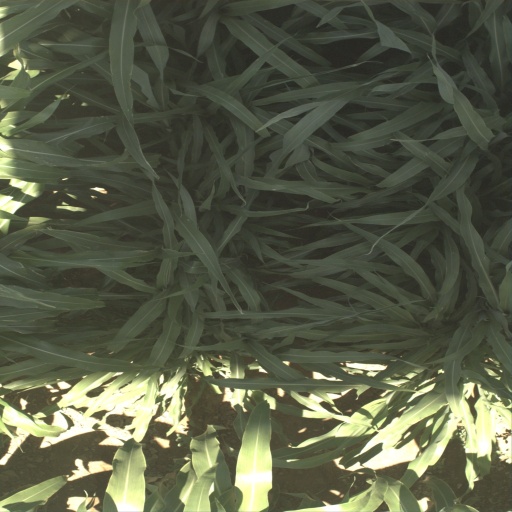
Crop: sorghum